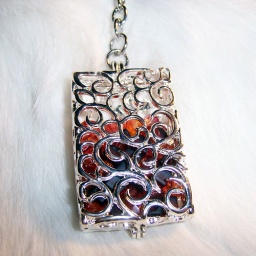
Red and orange glass beads trapped in this lush looking cage!